Slovenská televízia

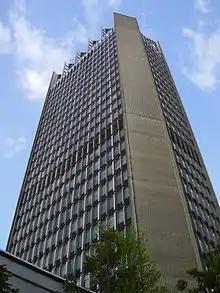
Former headquarters of the organization, the Slovakia Television Building.

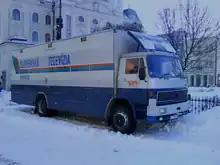
STV outside broadcasting van at Main Street, Košice (2010)

The establishment of STV as an independent institution happened on 1 July 1991, after a law by the Slovak National Council related to the independence of Slovakia from Czechoslovakia. However, its history dates back to November 1956, when Czechoslovak Television, then under socialist regime, established a television studio in Bratislava as a test transmission. Regular broadcasts began on 3 November 1957, broadcasting daily except Monday (as it was customary in Eastern Bloc television broadcasts). After the fall of communism in the Czechoslovakian Republic, programming began to be relaunched, and the Bratislava studio was renamed as Slovenská televízia in preparation for the Slovakian independence. In September 1990, as part of a massive reorganisation of the CST channels, the second program was repositioned as a separate service for the Slovakian side of the country, under the S1 name (the Czech side received its own separate service, ČTV). A third channel, OK 3, focusing on international satellite programming, launched on May of the same year, but it was replaced by a similarly-focused Slovakia-specific service, TA3, in July 1991.